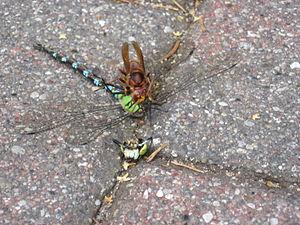
Guêpe et libellule